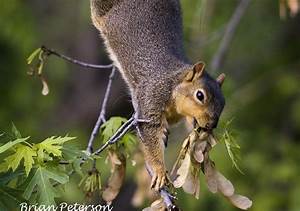
Label: scoiattolo